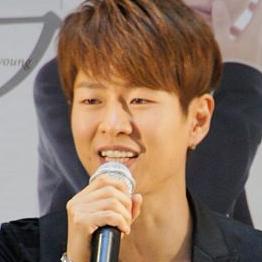
Age: 30